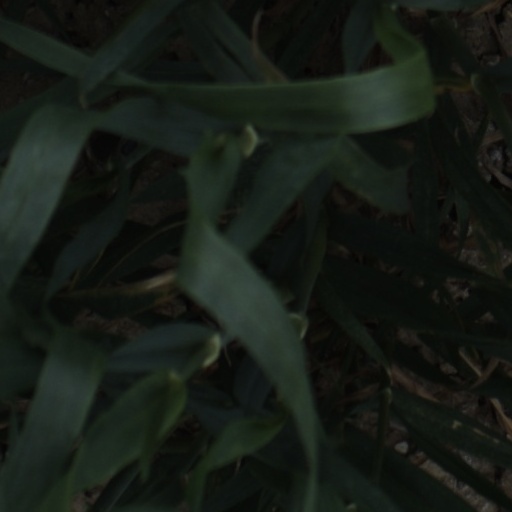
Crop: wheat